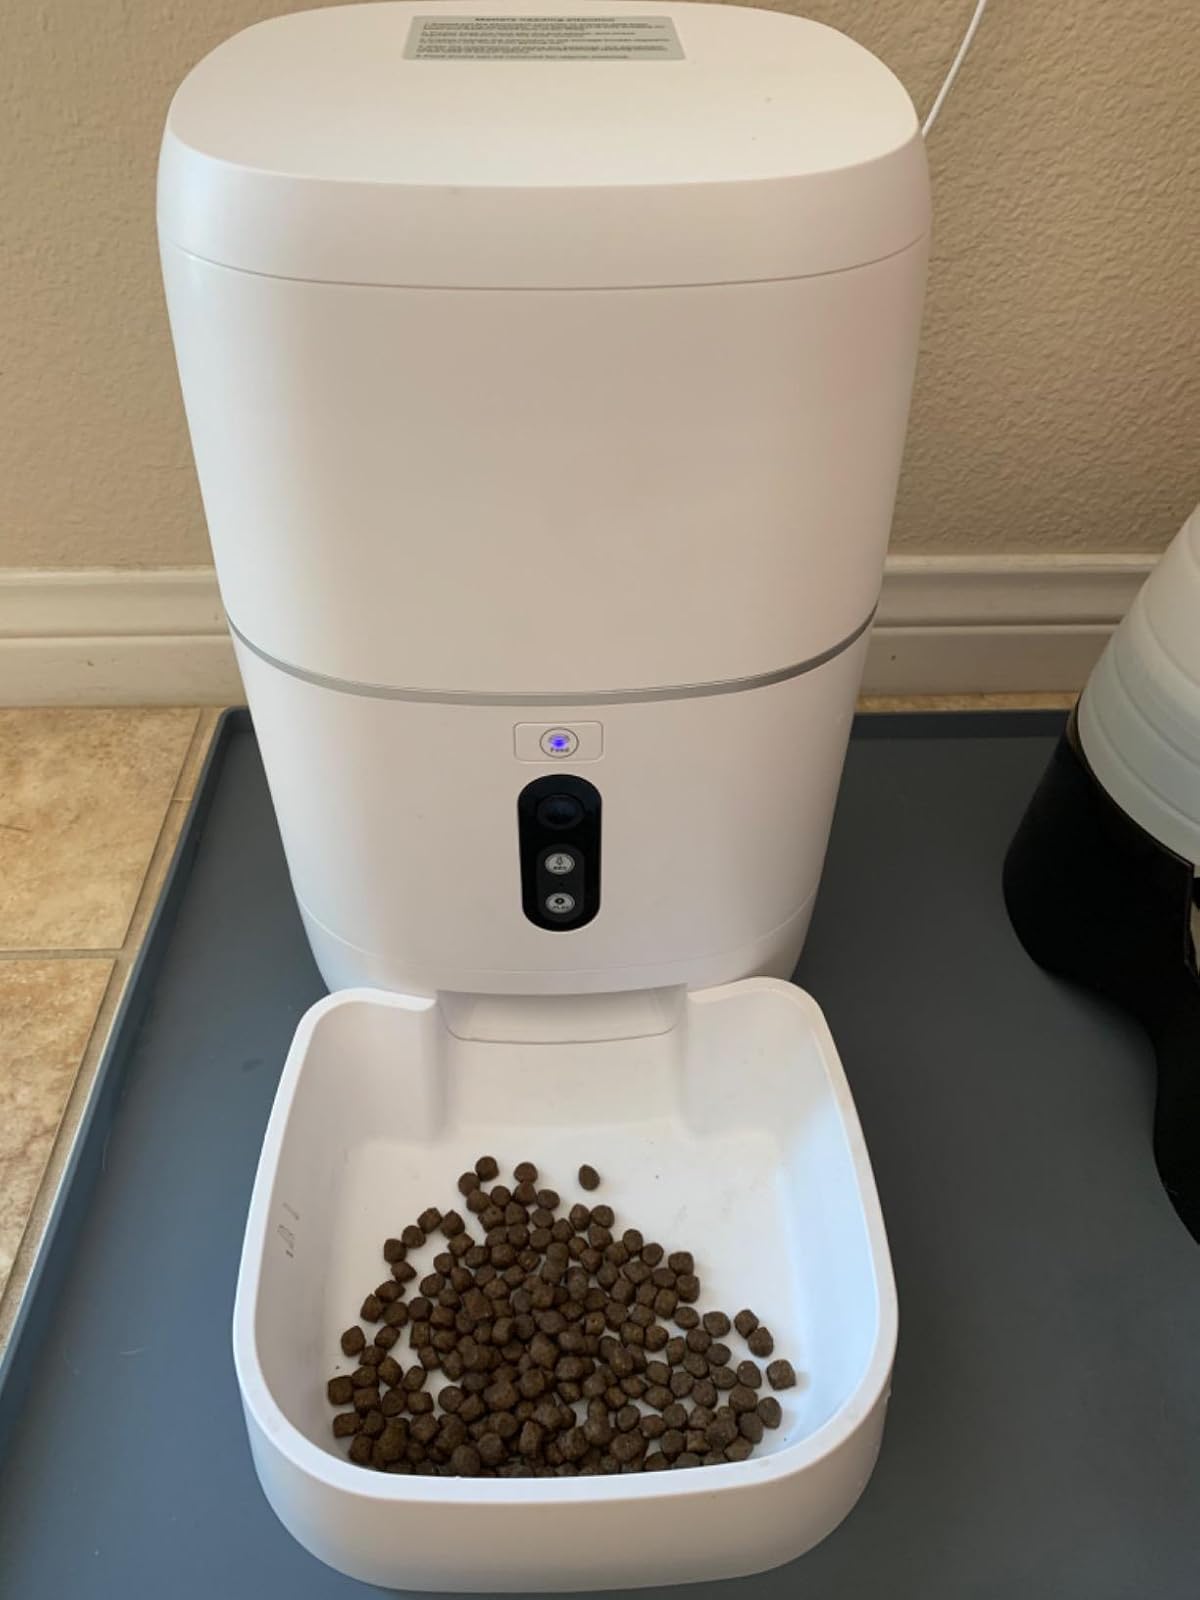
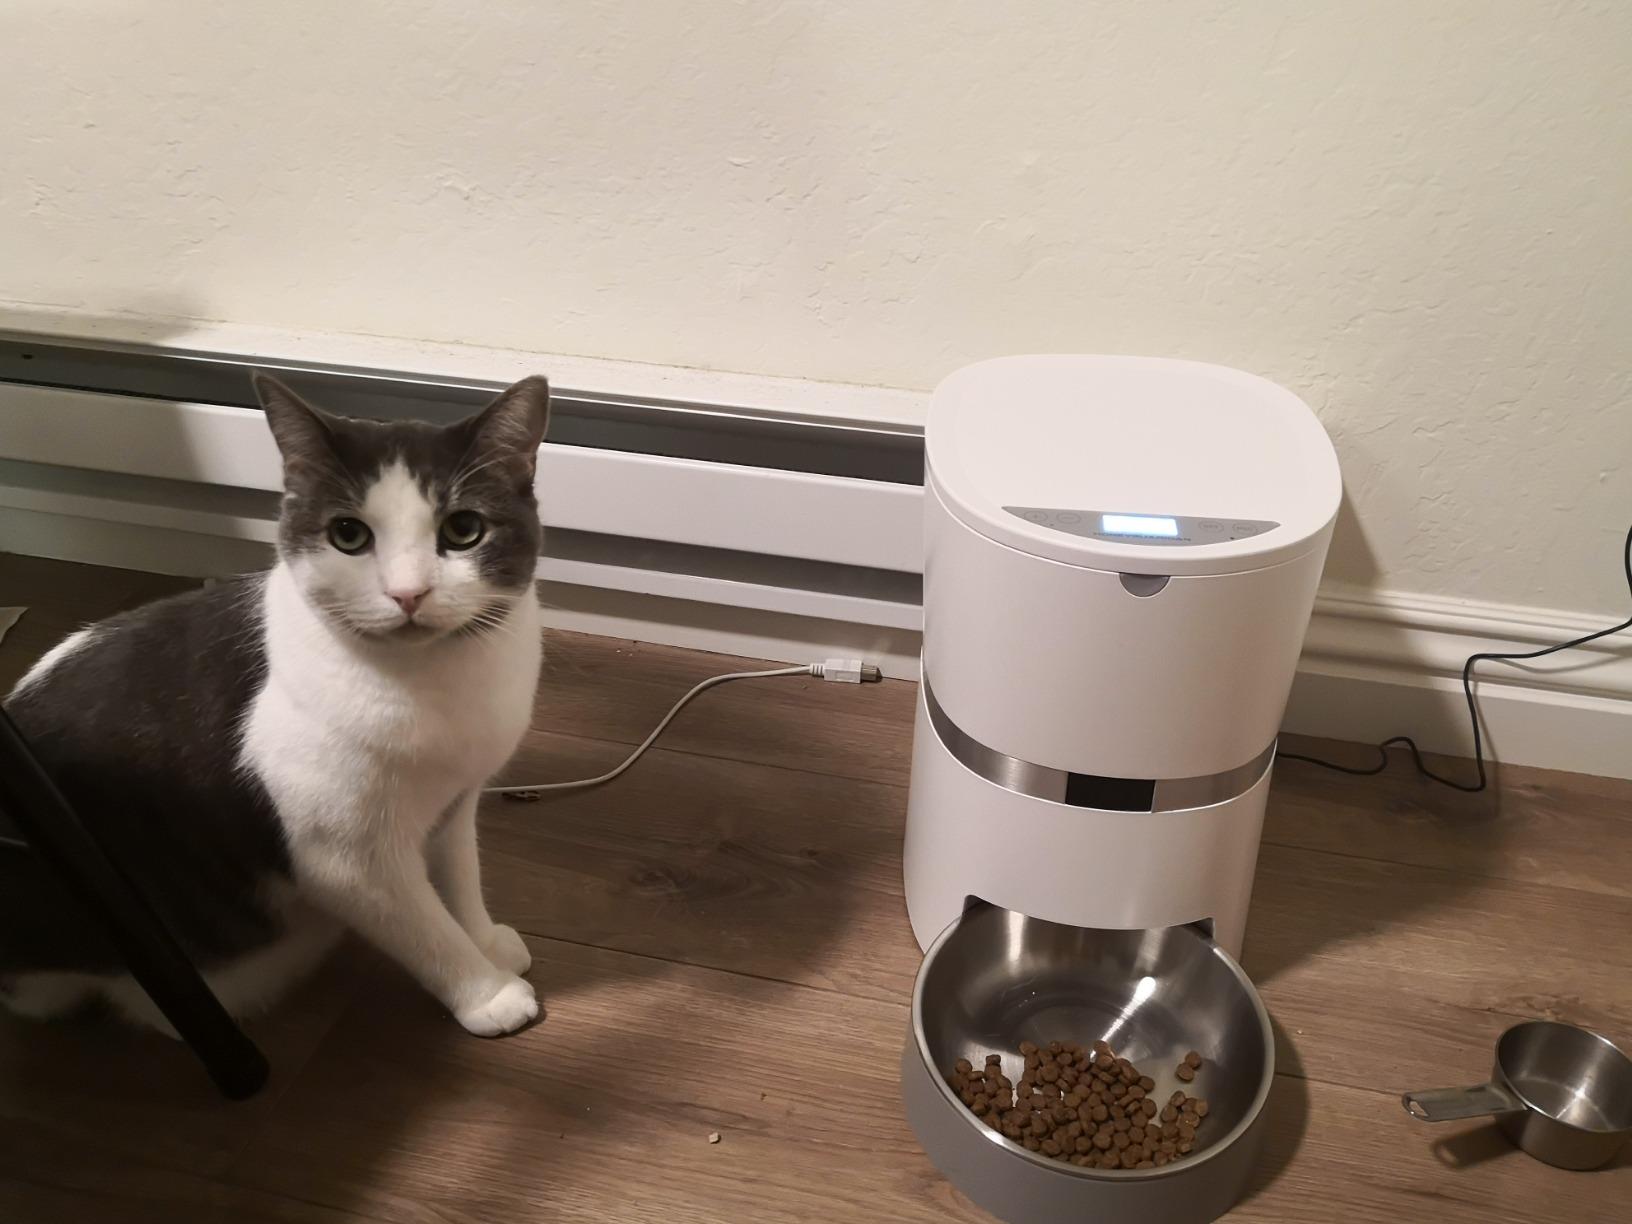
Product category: items_feeder
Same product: no